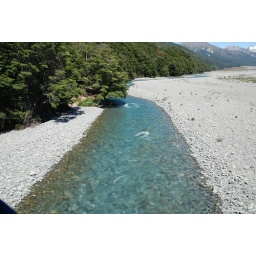
The water in this stream is so blue because its glacier water